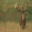
Label: deer